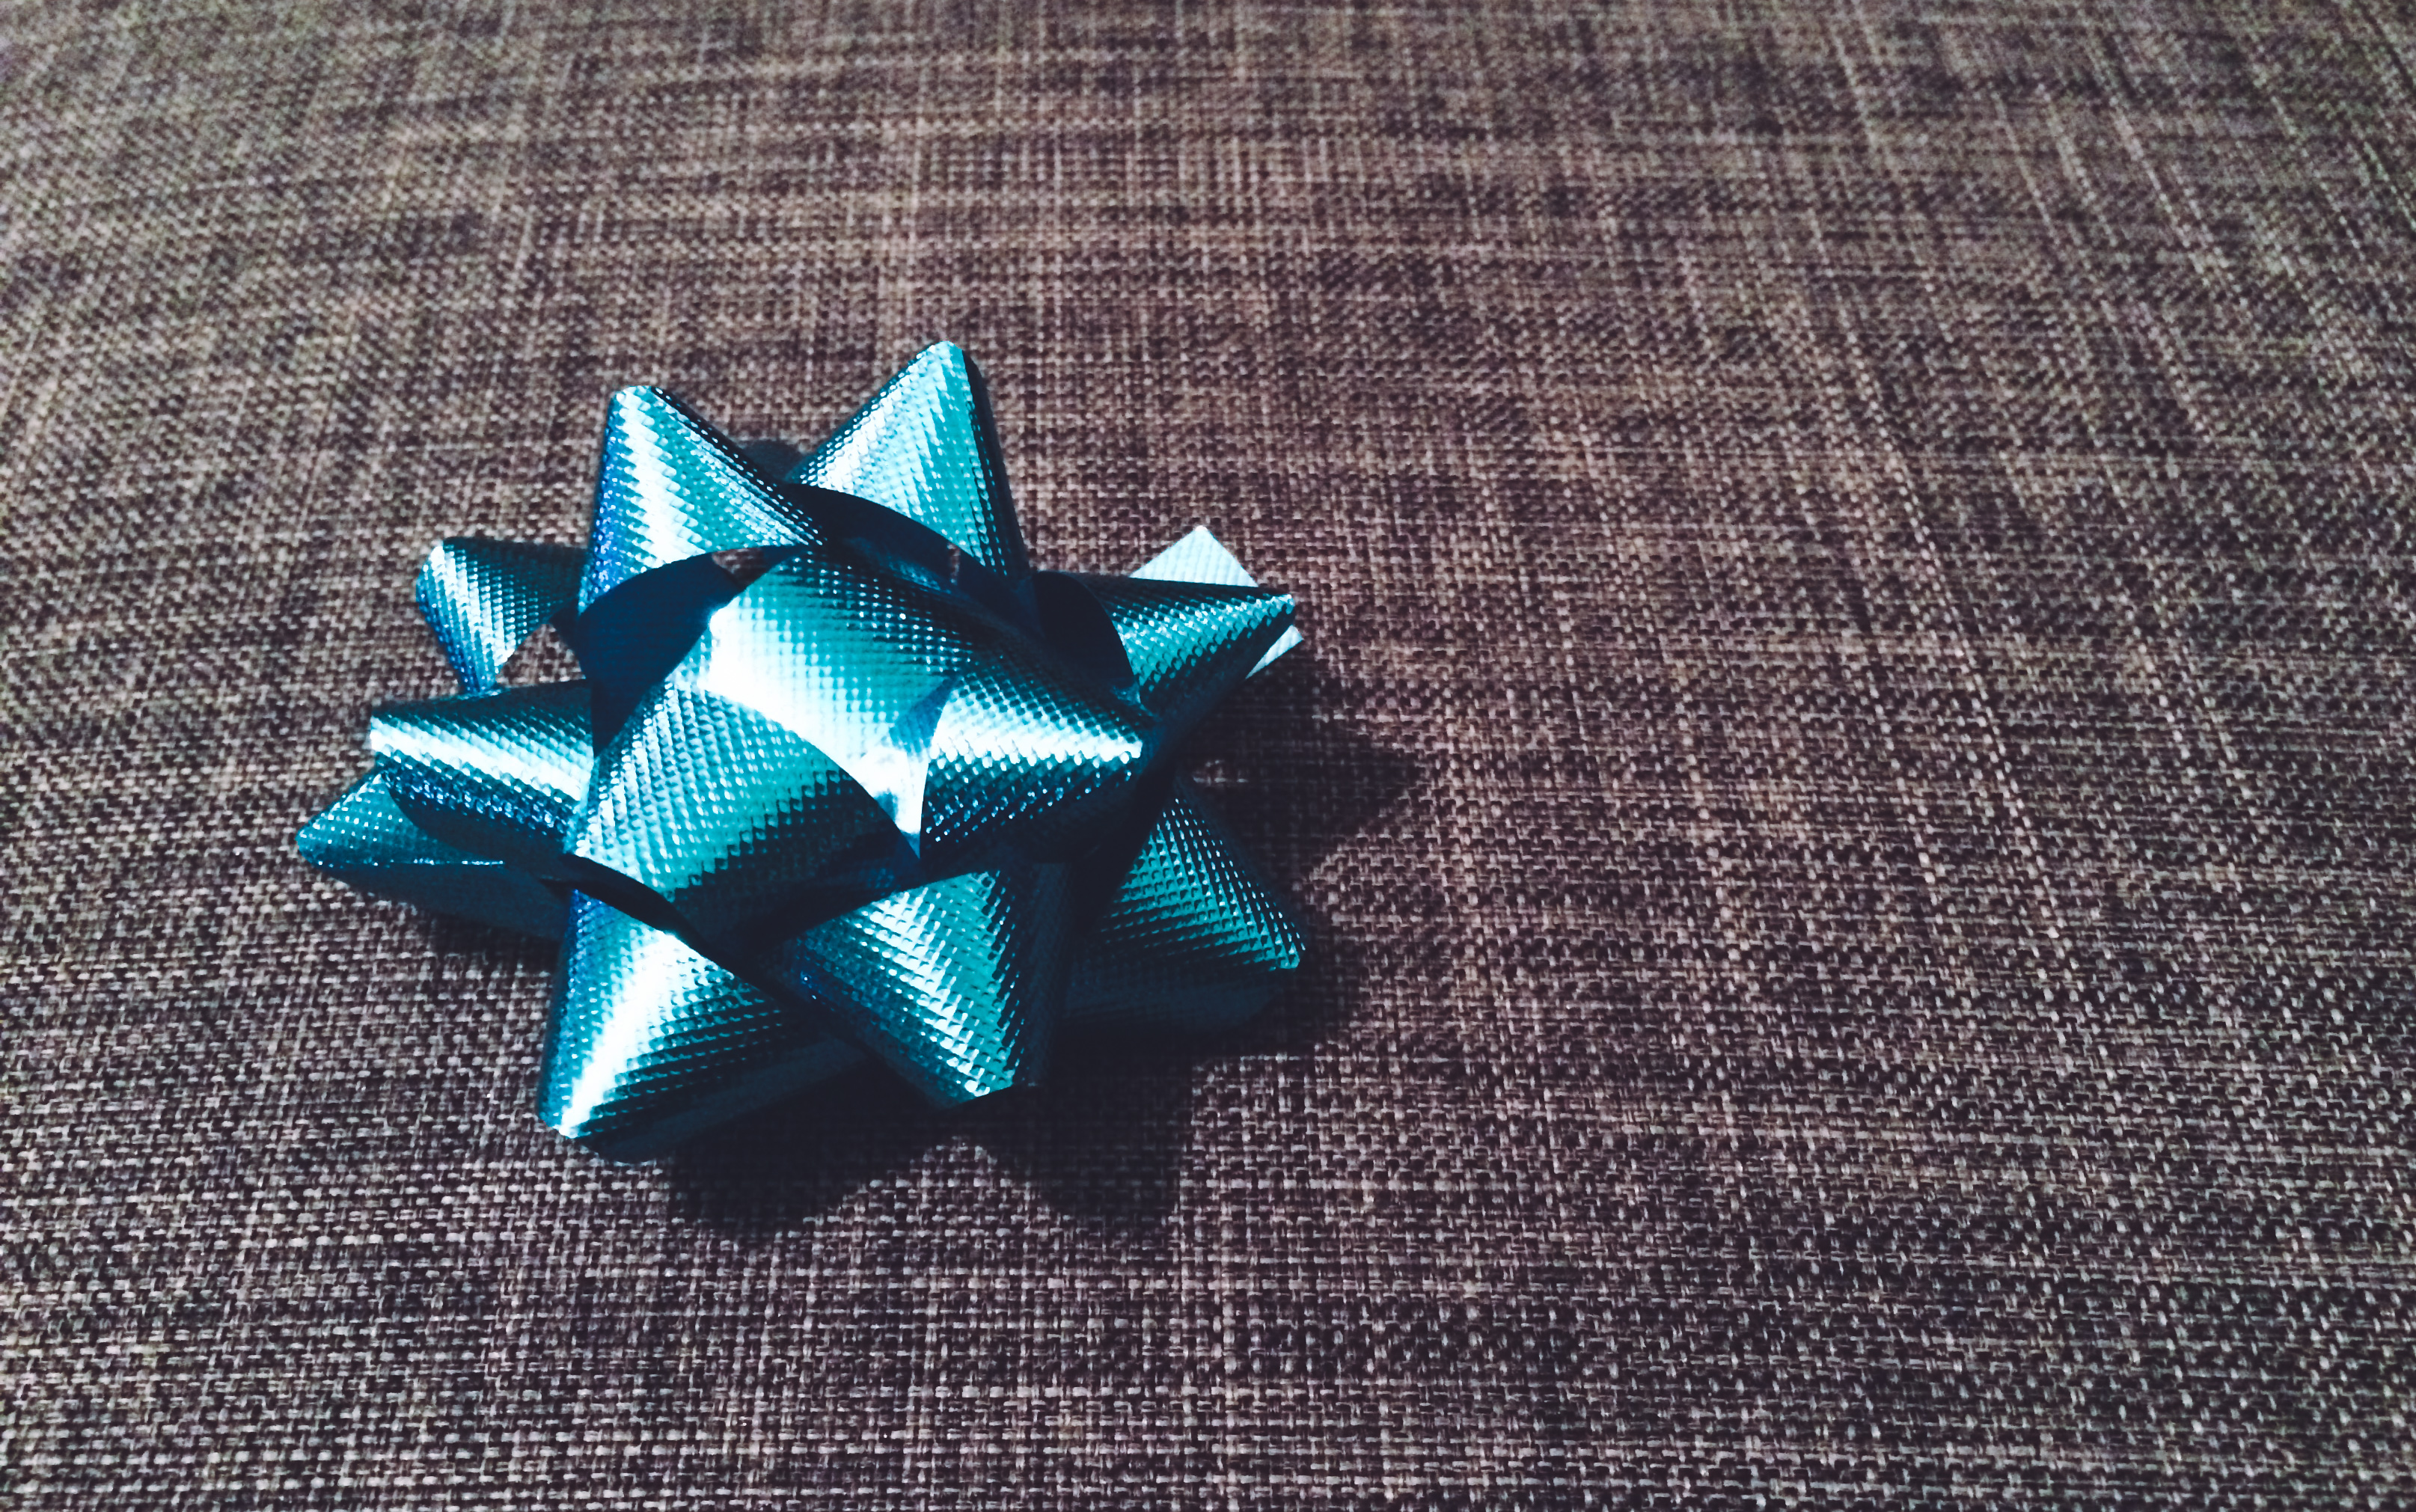
wheel, decoration, pattern, blue, ribbon, textile, art, fashion accessory